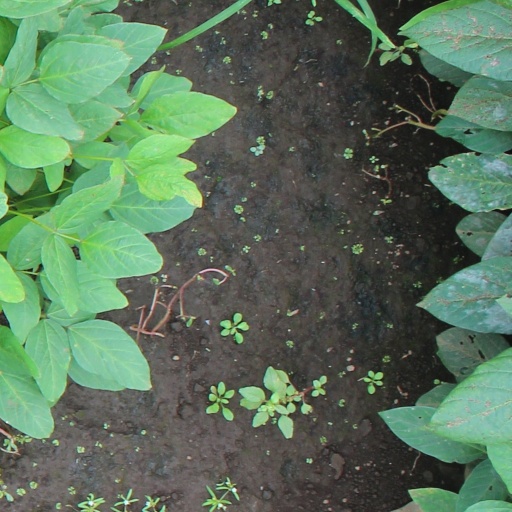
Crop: soybean